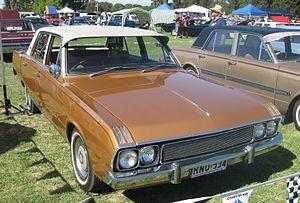
"Les véhicules construits par l'entreprise Chrysler sont des modèles portant le nom de ""Chrysler"", plutôt que l'une de leurs filiales. La plupart des Chryslers ont été des voitures de luxe, hormis en 1970 pour les modèles Européens qui ont été développés par les divisions Simca et Rootes.